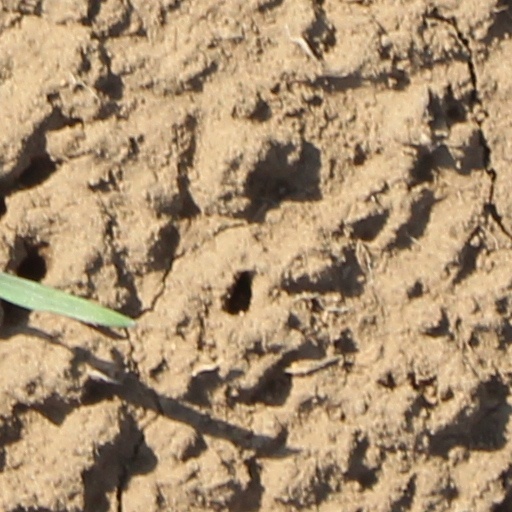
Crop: wheat